Regnier de Graaf

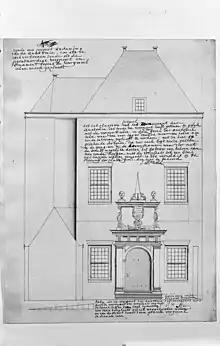
Anatomical theater in Delft. Drawing by J.v.d.Star 1776 - Delft

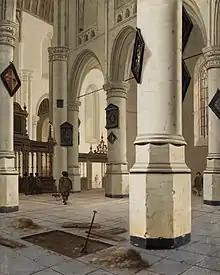
Old Church in Delft by Hendrick Cornelisz. van Vliet

De Graaf was born in Schoonhoven in a Roman Catholic family, as the son of a carpenter/engineer (equivalent to a modern architect). He studied medicine in Leuven (1658), Utrecht and Leiden (1663). There his co-students were Jan Swammerdam, Niels Stensen, Ole Borch and Frederik Ruysch, cooperating with professor Franciscus Sylvius, Johannes van Horne and . All of them were interested in the organs of procreation and influenced by Rene Descartes' iatrophysical approach. He submitted his doctoral thesis on the pancreas, and in 1665 he went (together with his brother) to France where he further experimented on dogs, cooperating with Pierre Bourdelot. He obtained his medical degree from the University of Angers with Jean Chapelain as his translator. Back in the Dutch Republic, De Graaf established himself at Oude Delft. He was studying the male genitalia, which led to a publication in 1668. For his research in the anatomical theatre on the ovarian follicle he used female rabbits. (The dissection of corpses was only done in winter, and cadavers were scarce; most were sent to Leiden and available when someone was condemned to death.)